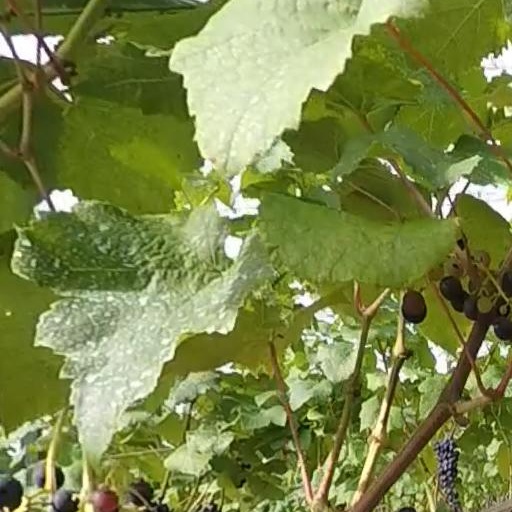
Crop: grape